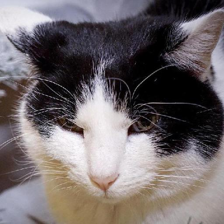
Label: animals